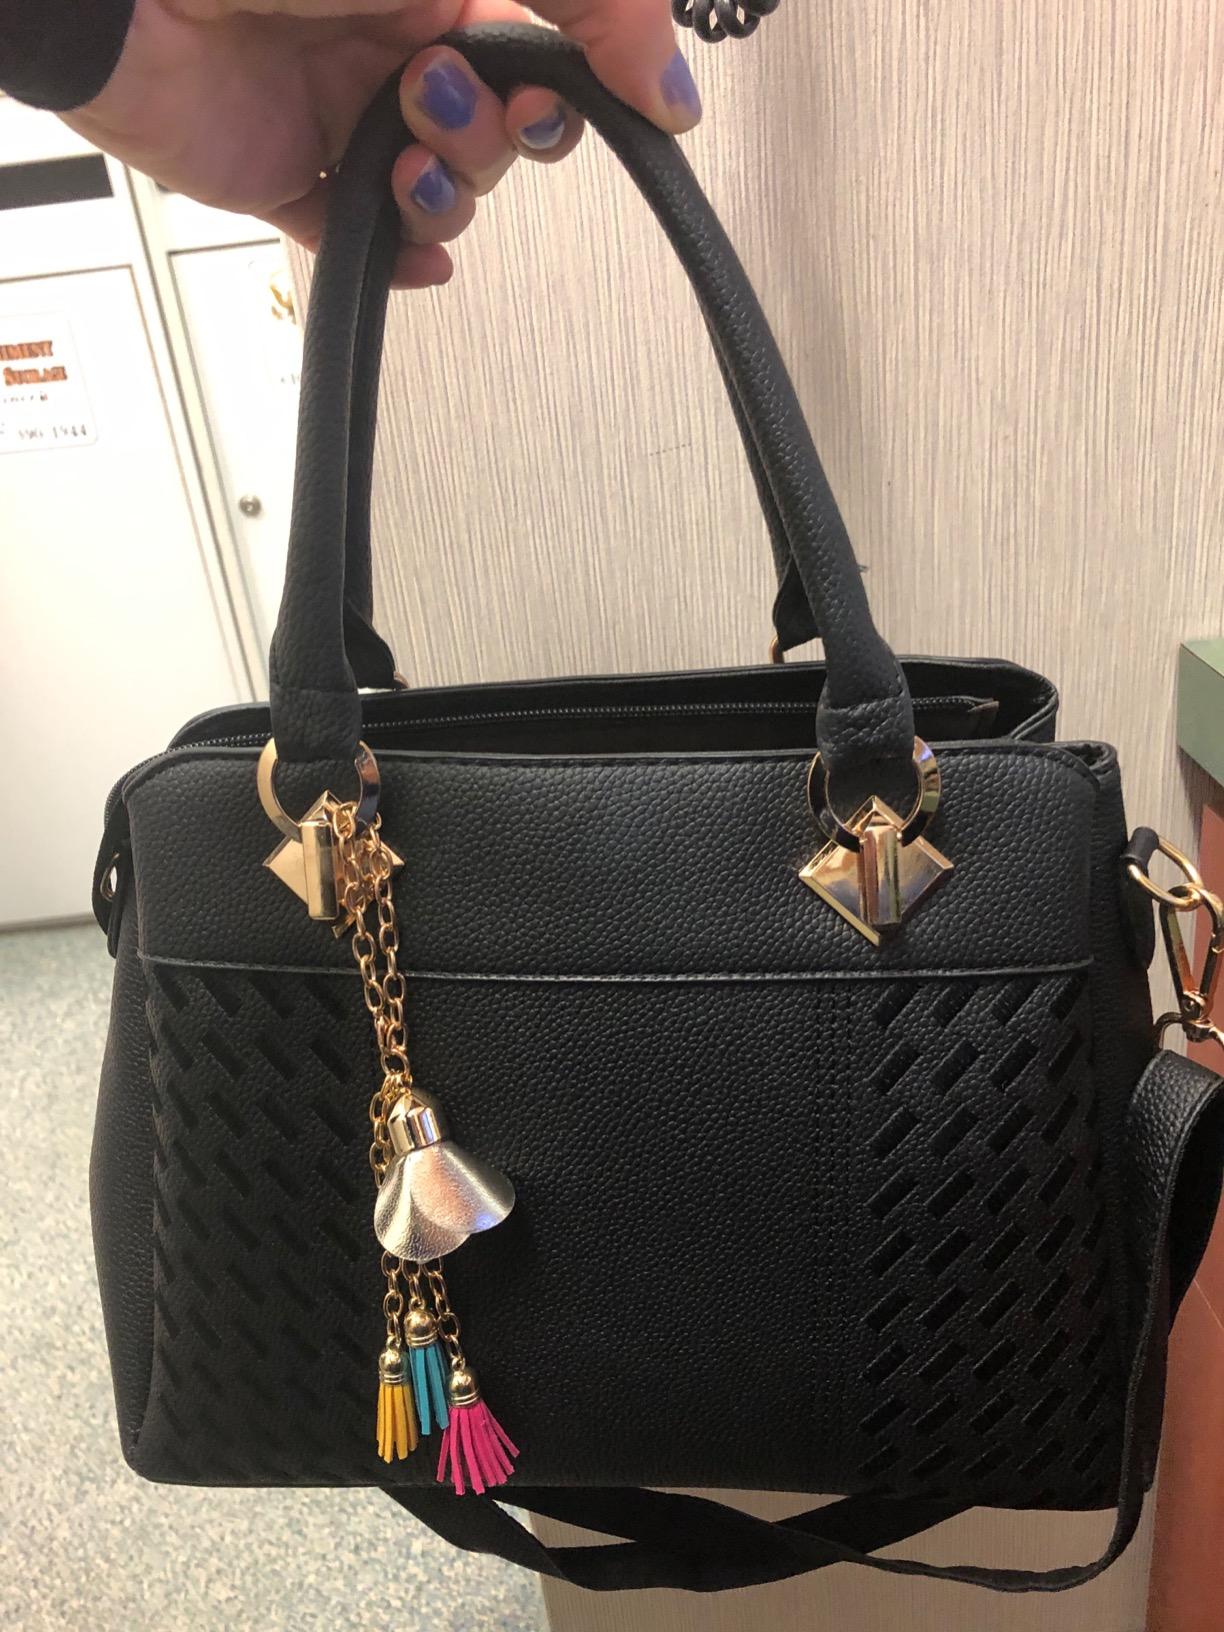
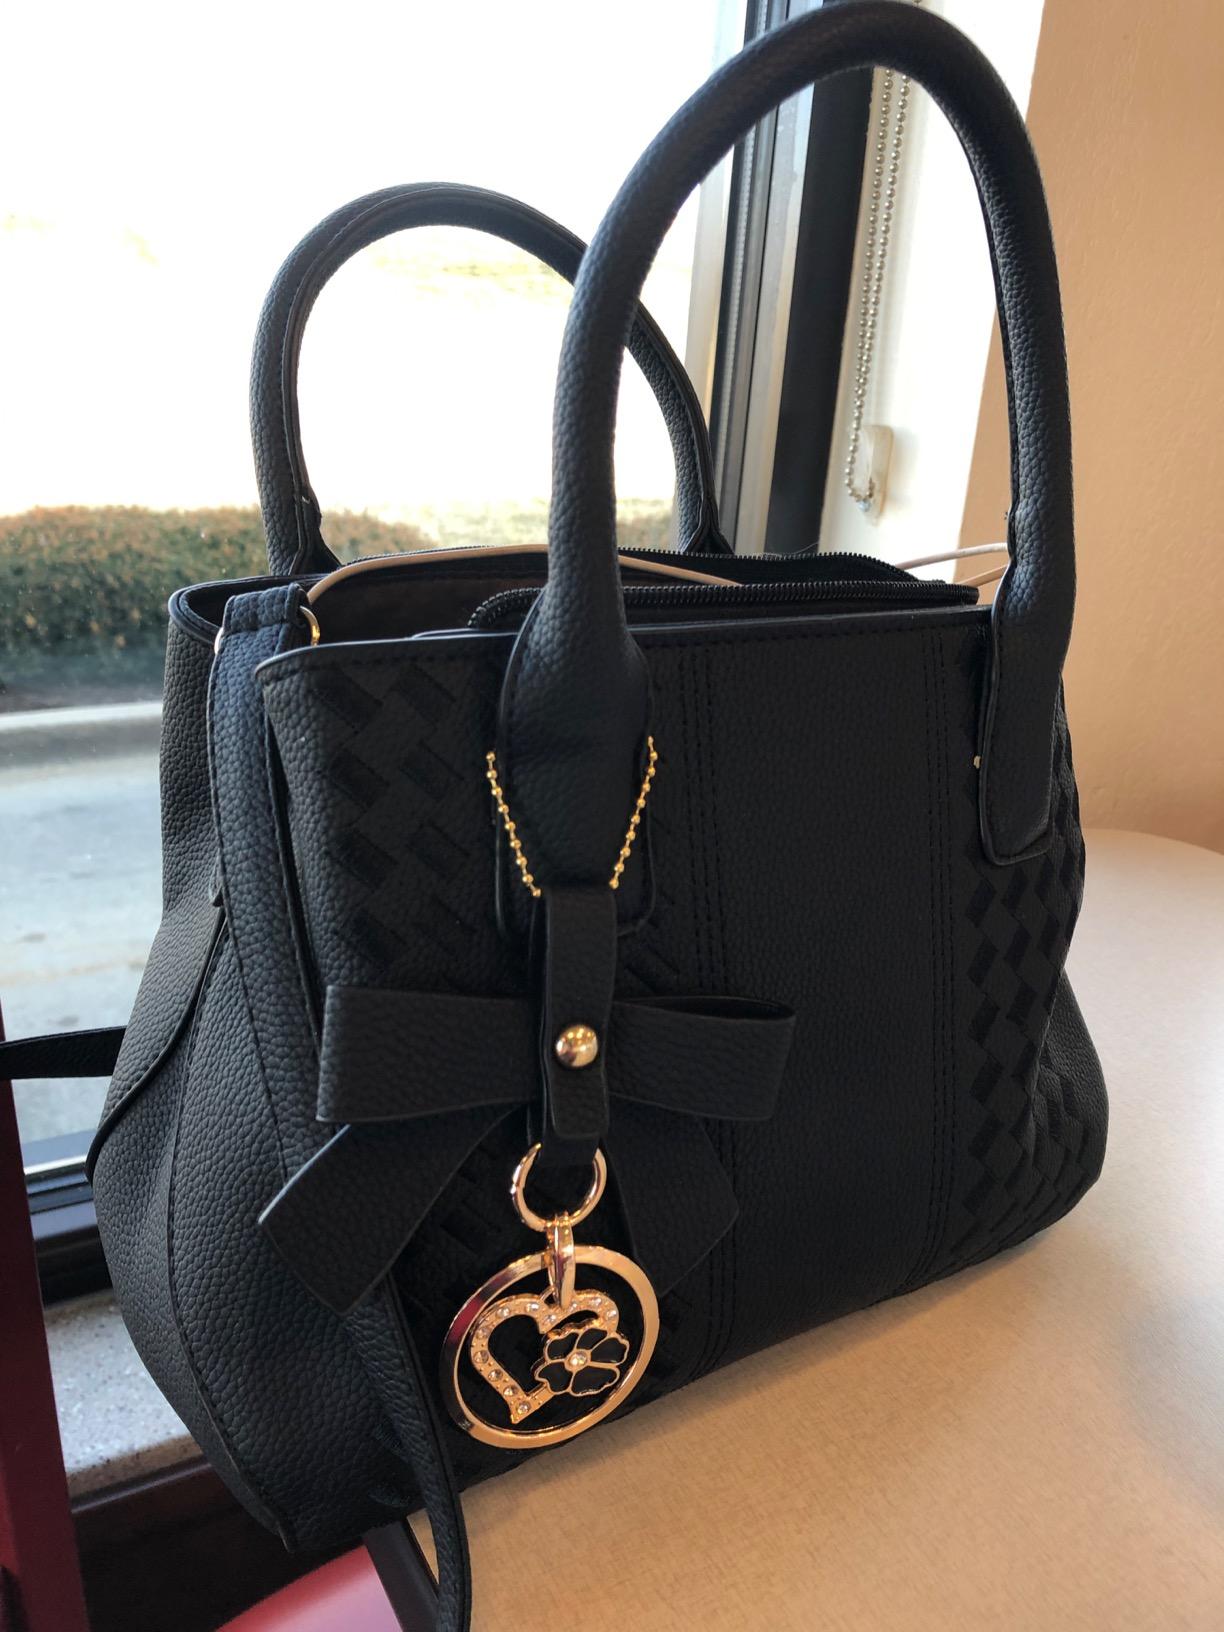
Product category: accessories_handbag
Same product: no